Belfast (film)

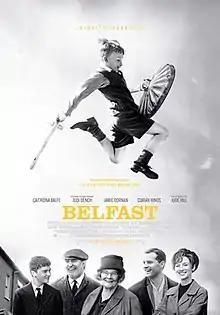
Theatrical release poster

Belfast is a 2021 coming-of-age drama film written and directed by Kenneth Branagh. The film stars Caitríona Balfe, Judi Dench, Jamie Dornan, Ciarán Hinds, Colin Morgan and Jude Hill. The film, which Branagh has described as his "most personal", follows a young boy's childhood in Belfast, Northern Ireland, at the beginning of The Troubles in 1969.